Gaelscoil

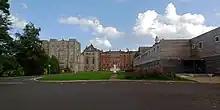
Coláiste an Phiarsaigh

The function and future of Gaelscoileanna in the Republic of Ireland falls within the scope of the 20-Year Strategy for the Irish Language 2010-2030, published by the then-Irish government in December 2010. This report emphasises the importance of offering all children in primary schools in Ireland the opportunity to experience partial immersion in the formative years of primary education. It calls for primary teachers to have additional immersion classes to improve their competence in the language. This would involve teaching some subjects such as Mathematics and Science in Irish.